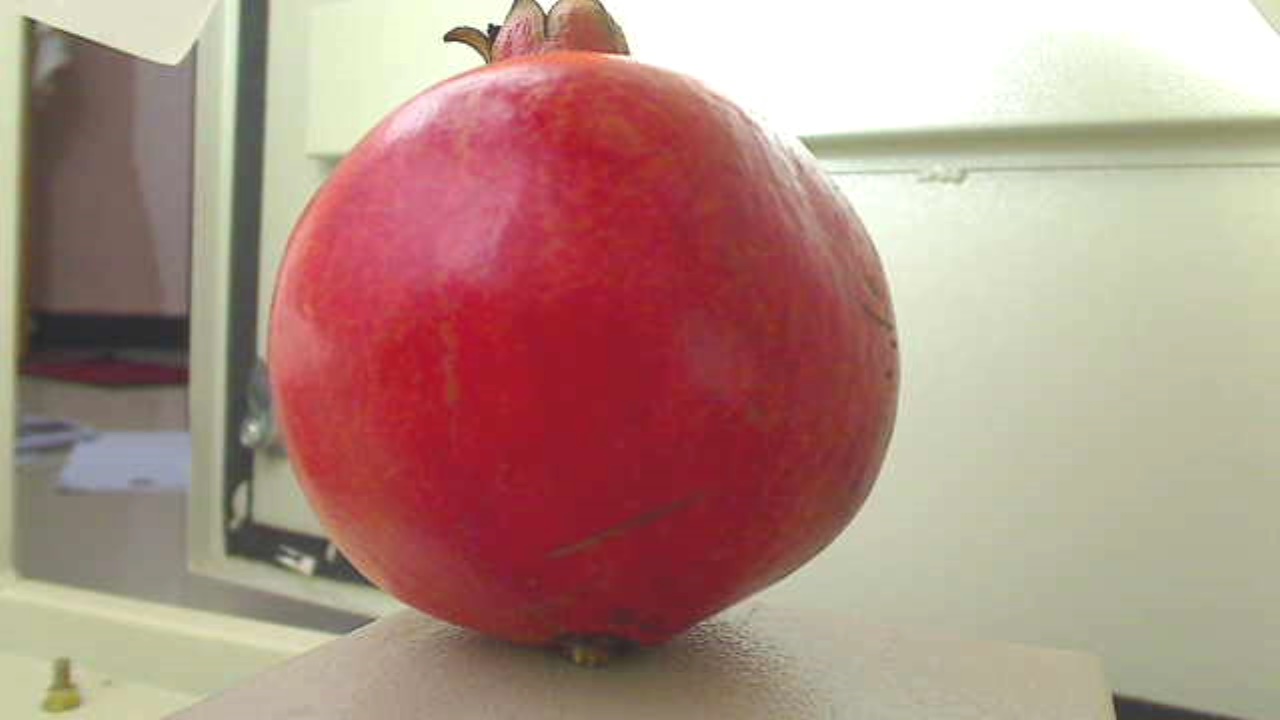
Grade: grade-1
Quality: quality-3